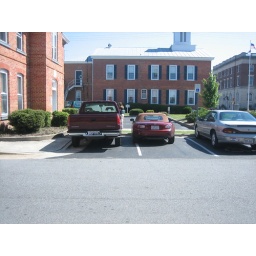
wendy's cute car again, in perspective.